Feather

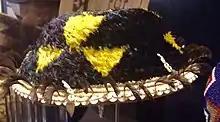
Pomo fully feathered basket curated at the Jesse Peter Multicultural Museum, Santa Rosa College

The blues and bright greens of many parrots are produced by constructive interference of light reflecting from different layers of structures in feathers. In the case of green plumage, in addition to yellow, the specific feather structure involved is called by some the Dyck texture. Melanin is often involved in the absorption of light; in combination with a yellow pigment, it produces a dull olive-green.